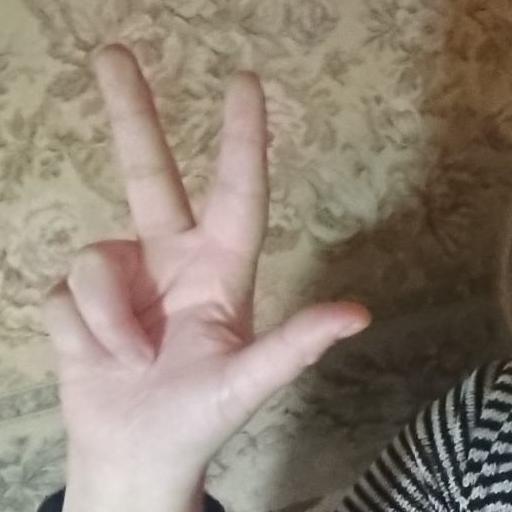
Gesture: three2